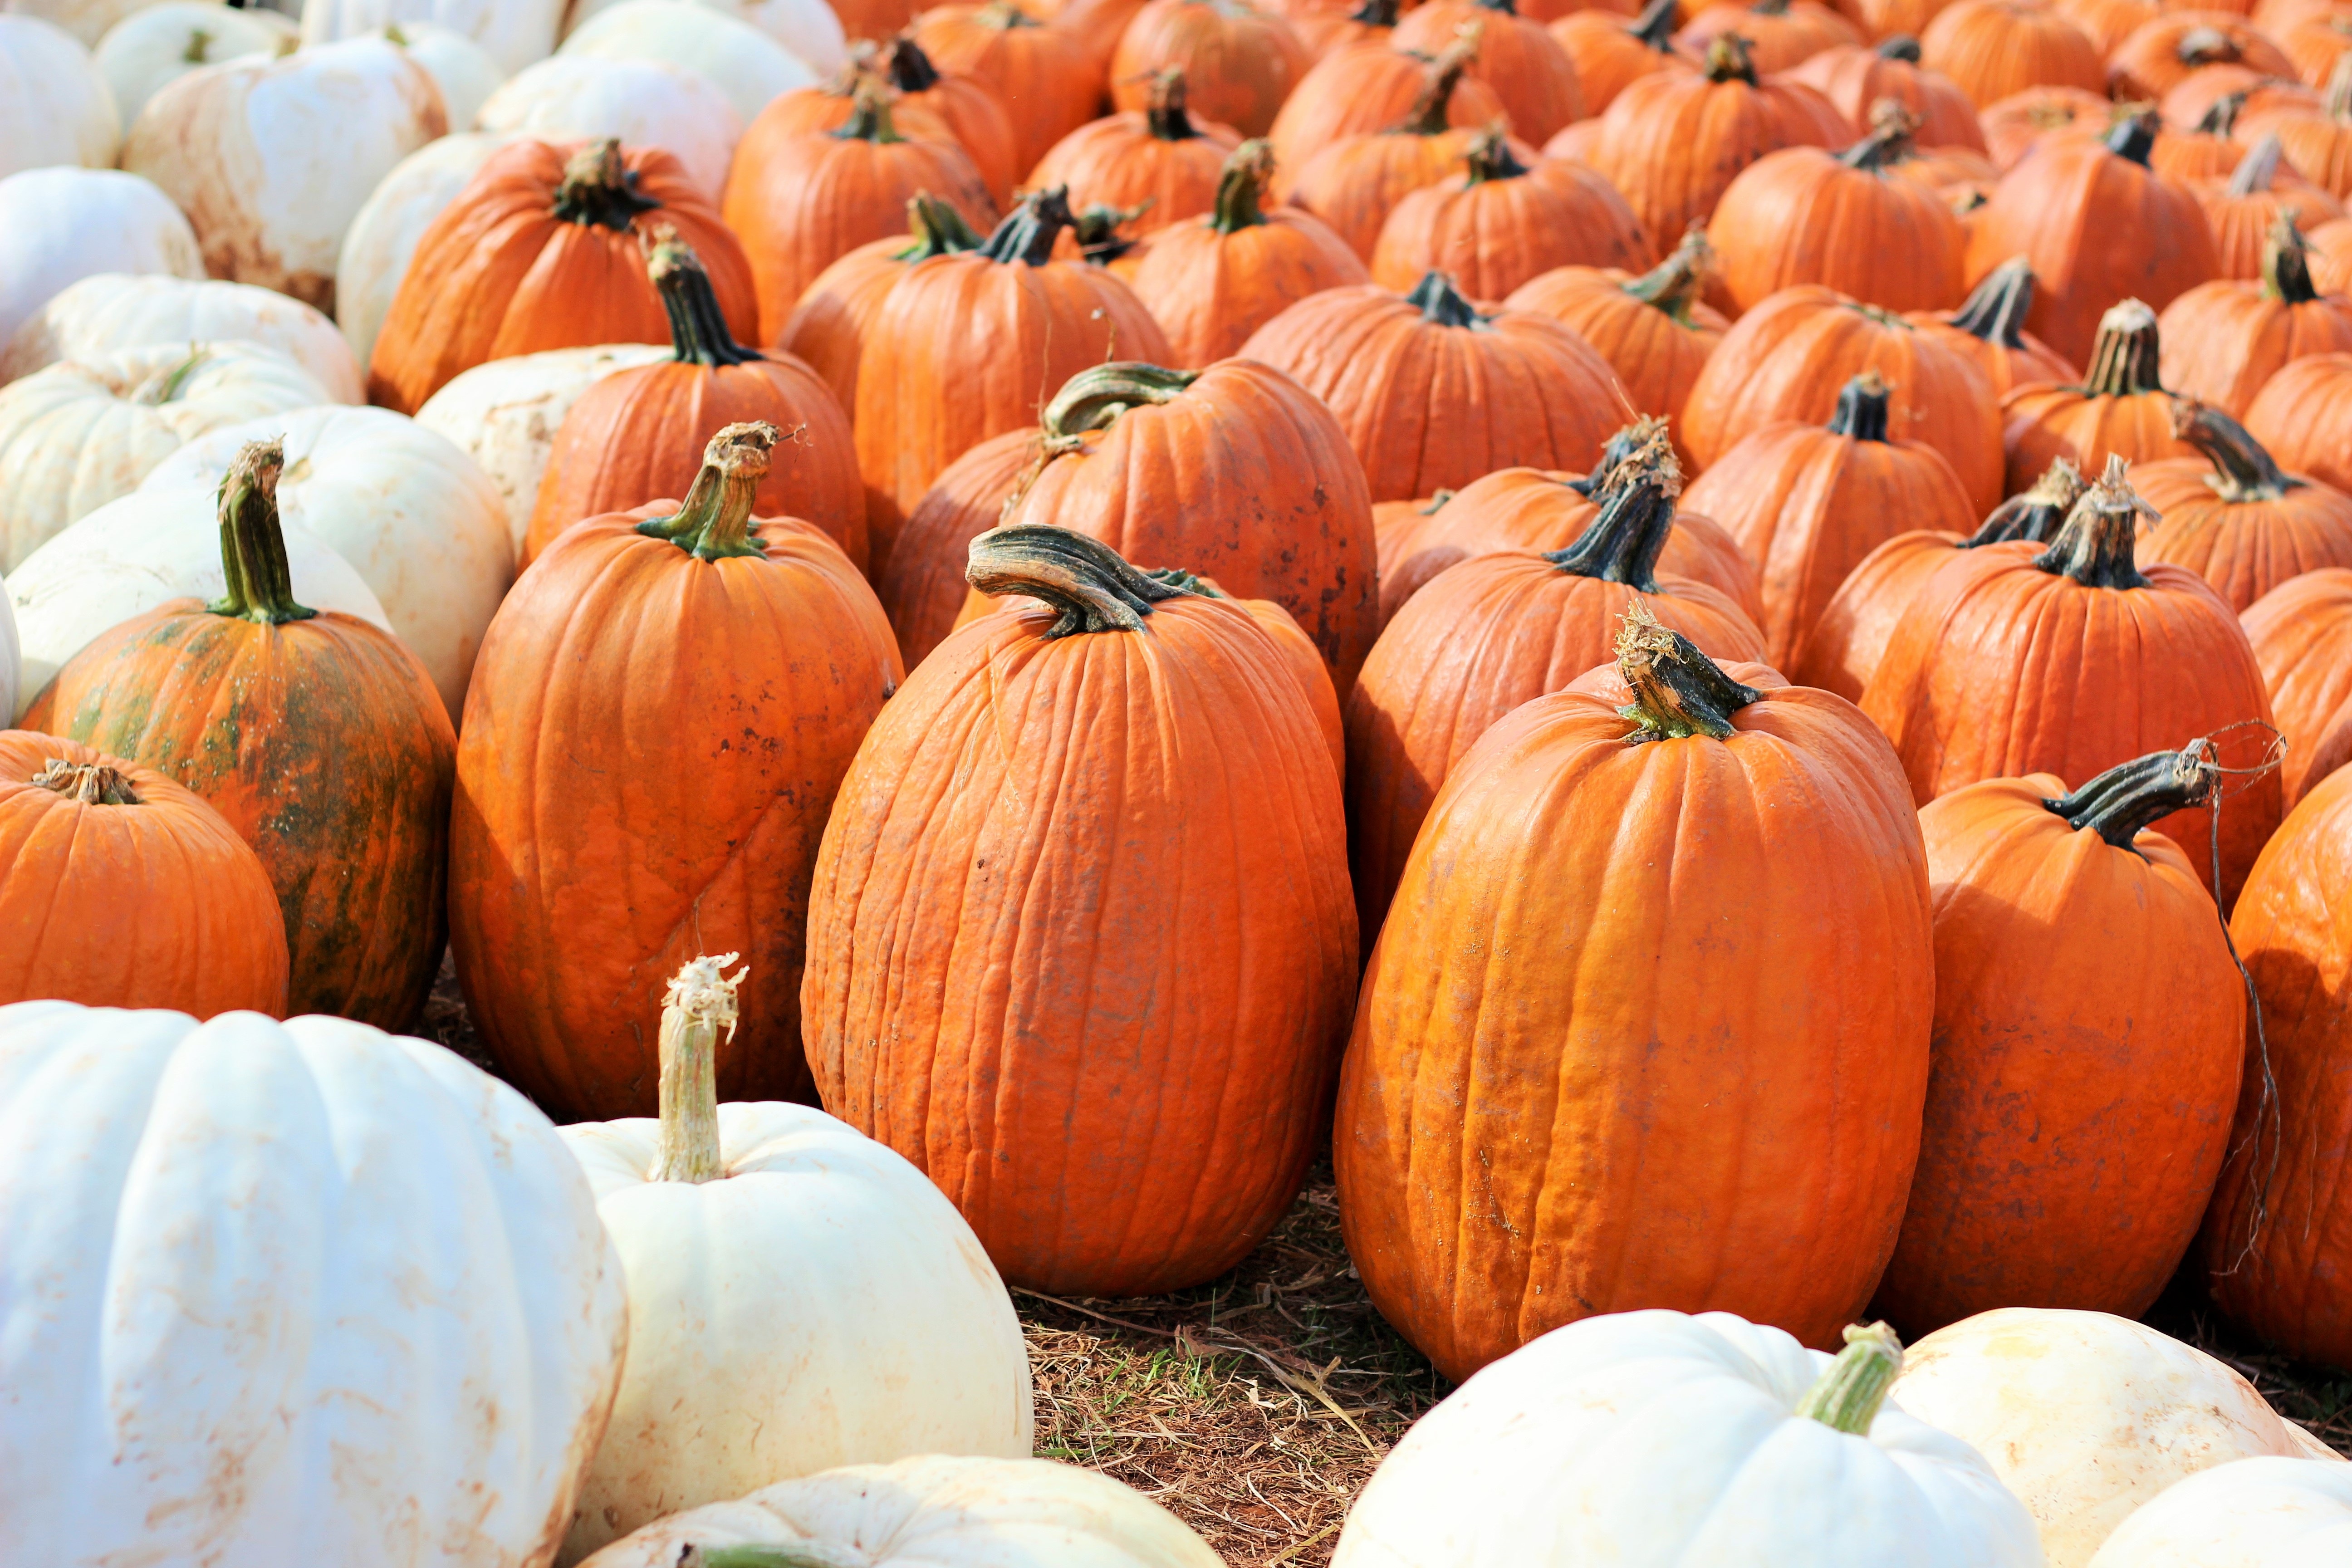
white, stem, orange, food, harvest, produce, vegetable, autumn, pumpkin, halloween, holiday, healthy, season, gourd, thanksgiving, patch, pumpkin patch, calabaza, carving, october, pumpkins, cucurbita, winter squash